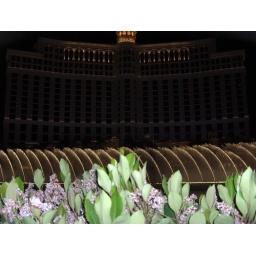
the purple flower things and green leaves got in the way! haa haa